Igor Stravinsky

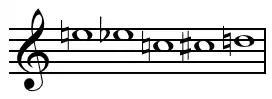
Five-tone row from "In Memoriam Dylan Thomas" (1954)

Greek mythology was a common theme in Stravinsky's neoclassical works. His first Greek mythology-based work was the ballet (1927), choosing the leader of the Muses and the god of art Apollo as the subjects. Stravinsky would use themes from Greek mythology in future works like "Oedipus rex" (1927), "Persephone" (1935), and "Orpheus" (1947). Richard Taruskin wrote that "Oedipus rex" was "the product of Stravinsky's neo-classical manner at its most extreme," and that musical techniques "thought outdated" were juxtaposed against contemporary ideas. In addition, Stravinsky turned towards older musical structures and modernized them. His Octet (1923) uses the sonata form, modernizing it by disregarding the standard ordering of themes and traditional tonal relationships for different sections. Baroque counterpoint was used throughout the choral "Symphony of Psalms" (1930). In the jazz-influenced "Ebony Concerto" (1945), Stravinsky fused big band orchestration with Baroque forms and harmonies.